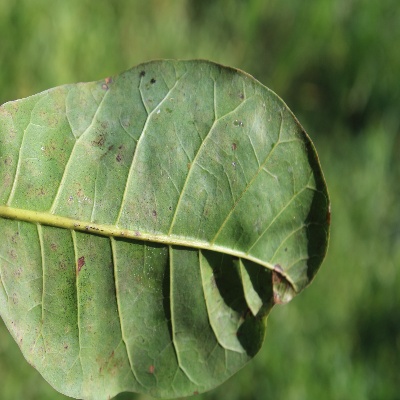
Crop: Cashew
Condition: anthracnose